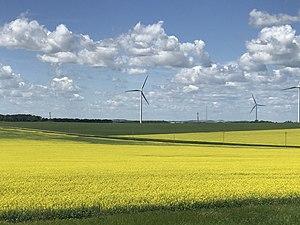
Lorne est une communauté rurale située dans la province du Manitoba au Canada.